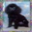
Label: dog